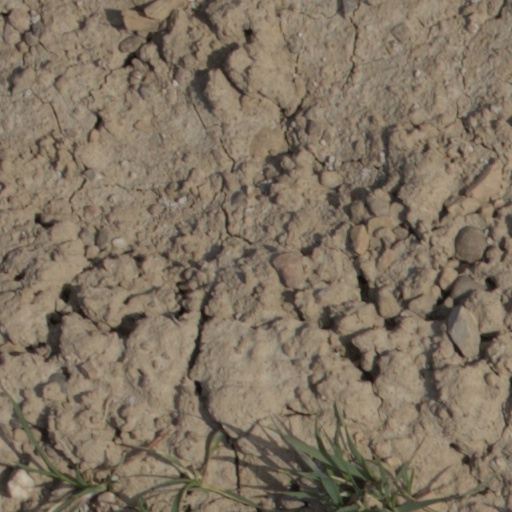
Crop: wheat